Arne Jacobsen

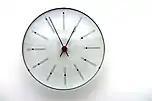
"Bankers Wall Clock" made for the Danish National Bank in 1970, produced by Louis Poulsen

In 1951, he created the Ant chair for an extension of the Novo pharmaceutical factory and, in 1955, came the Seven Series. Both matched modern needs perfectly, being light, compact and easily stackable. Two other successful chair designs, the Egg and the Swan, were created for the SAS Royal Hotel which he also designed in 1956.